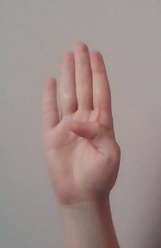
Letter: kaaf